The Queen of Spades (1910 film)

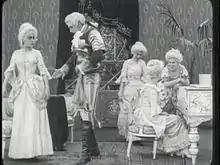

The Queen of Spades, is a 1910 Russian short film directed by Pyotr Chardynin.